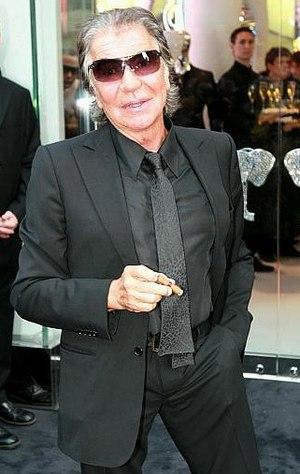
Miss Europe 2006 est la 60ᵉ élection de Miss Europe, qui a eu lieu le 27 octobre 2006 à Kiev, en Ukraine.
Roberto Cavalli est un styliste italien.